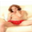
Label: woman